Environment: real
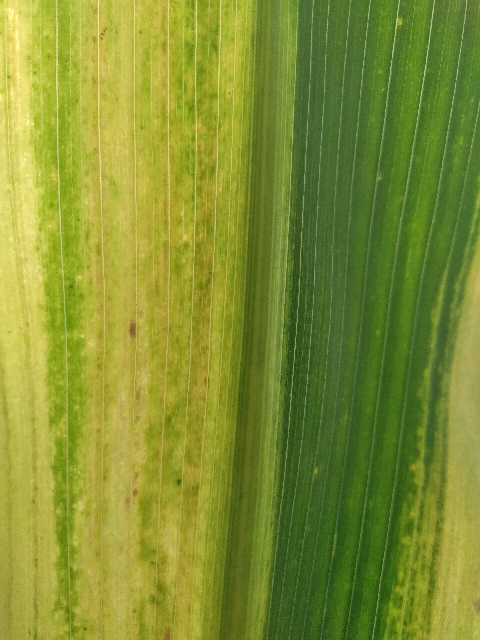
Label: lethal_necrosis